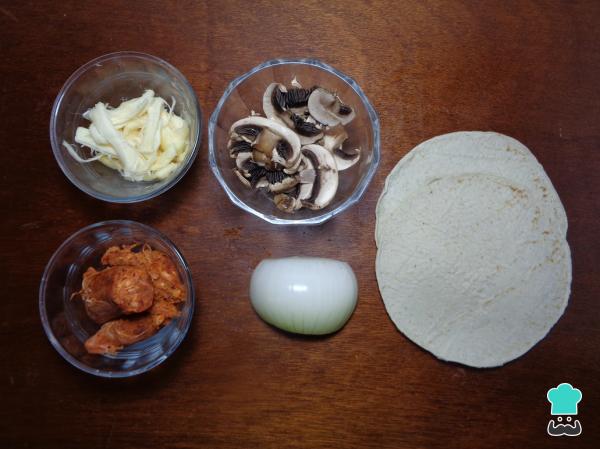
Para preparar estas tostadas de champiñones con queso, lo primero que necesitas hacer es reunir todos los ingredientes que vamos a utilizar.